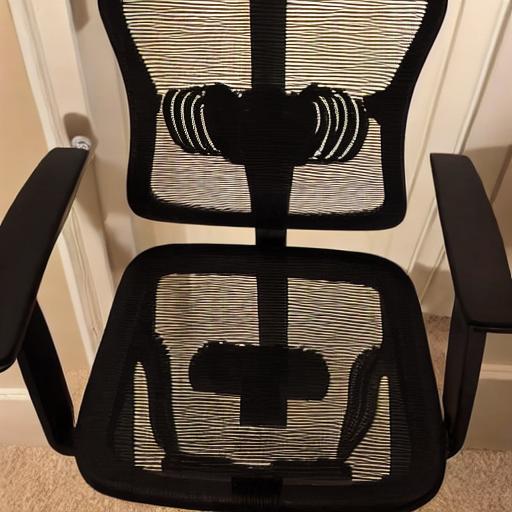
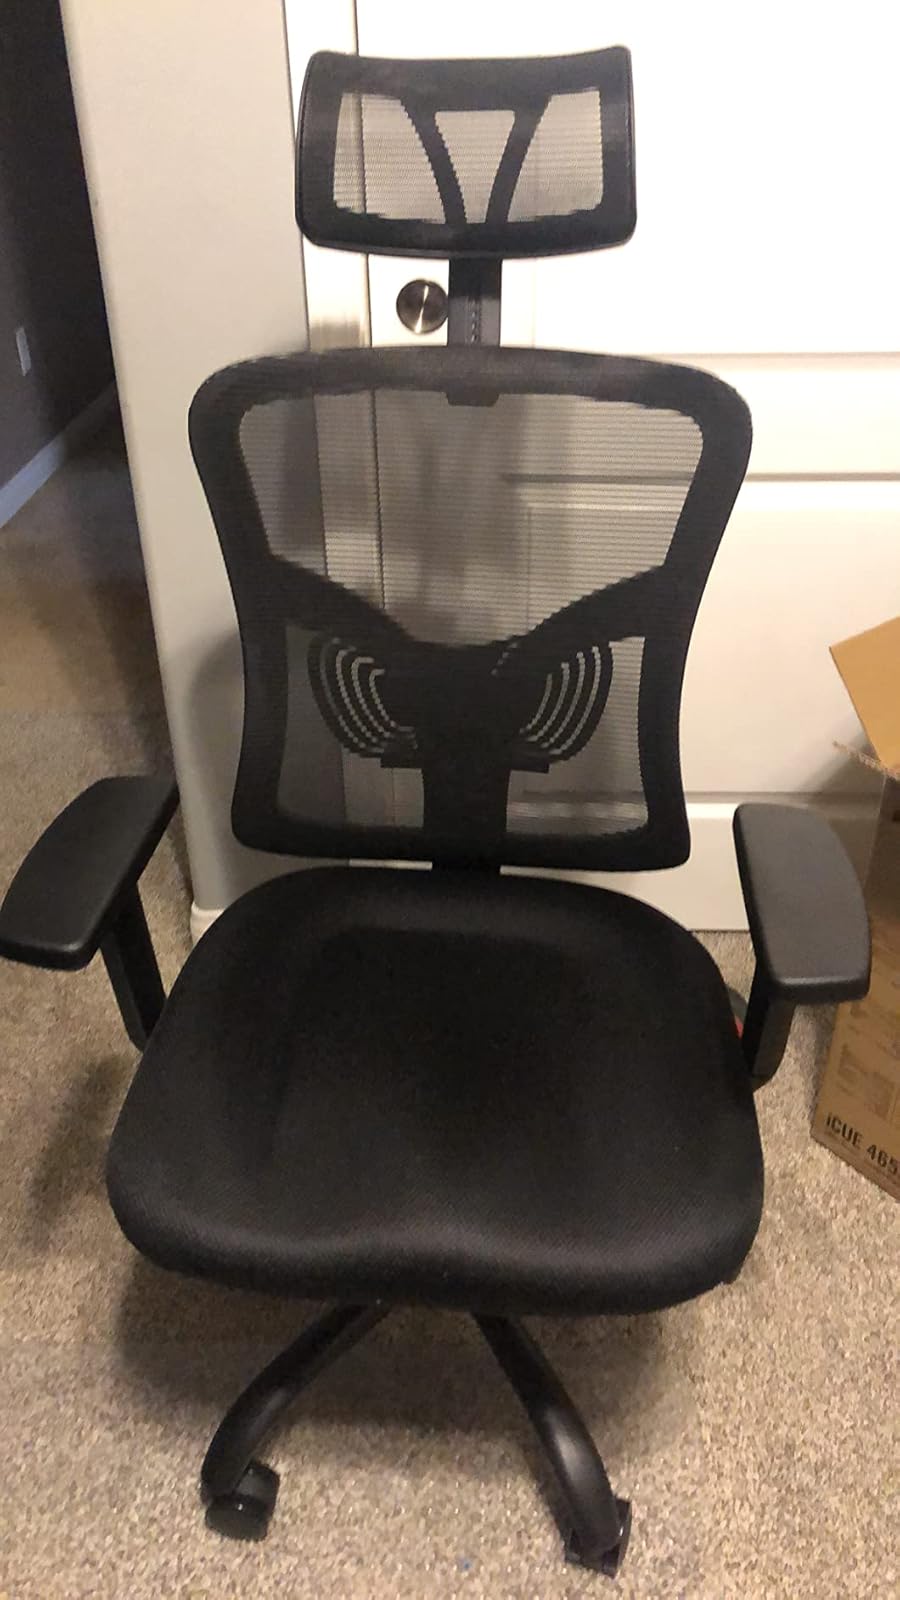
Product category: items_chair
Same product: no